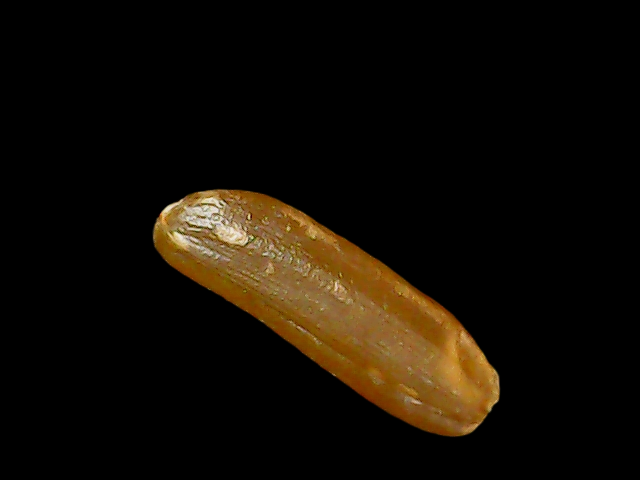
Rice variety: Binadhan20